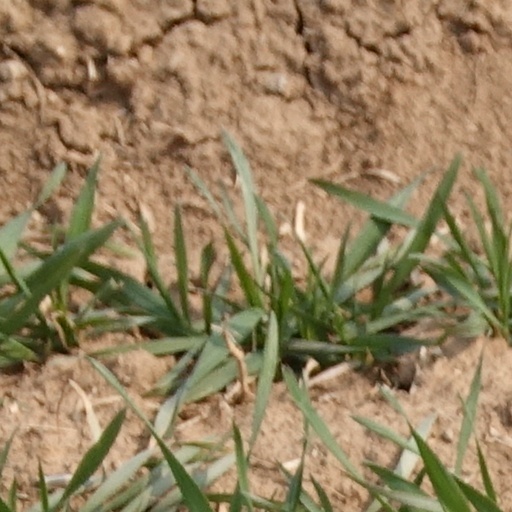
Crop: wheat